Victoria Zhilinskayte

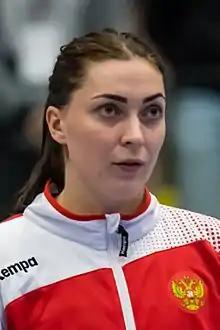
Zhilinskaite in 2012

Victoria Yuryevna Zhilinskayte (born 6 March 1989) is a Russian handball player for HC Kuban Krasnodar and the Russian national handball team. She is a World champion from 2009 and an Olympic champion from 2016.